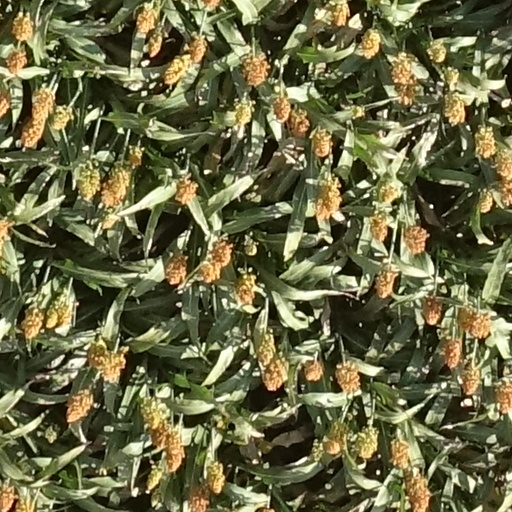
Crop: sorghum